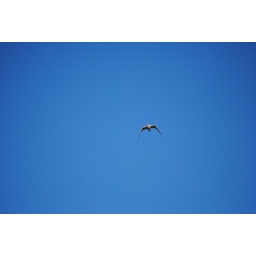
bird flying in the sky nice clear sky.